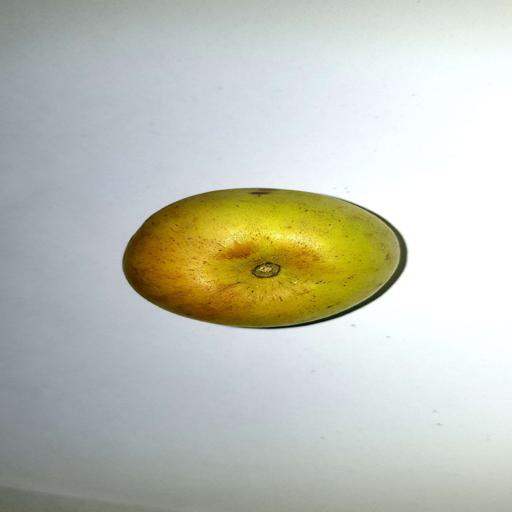
Label: healthy